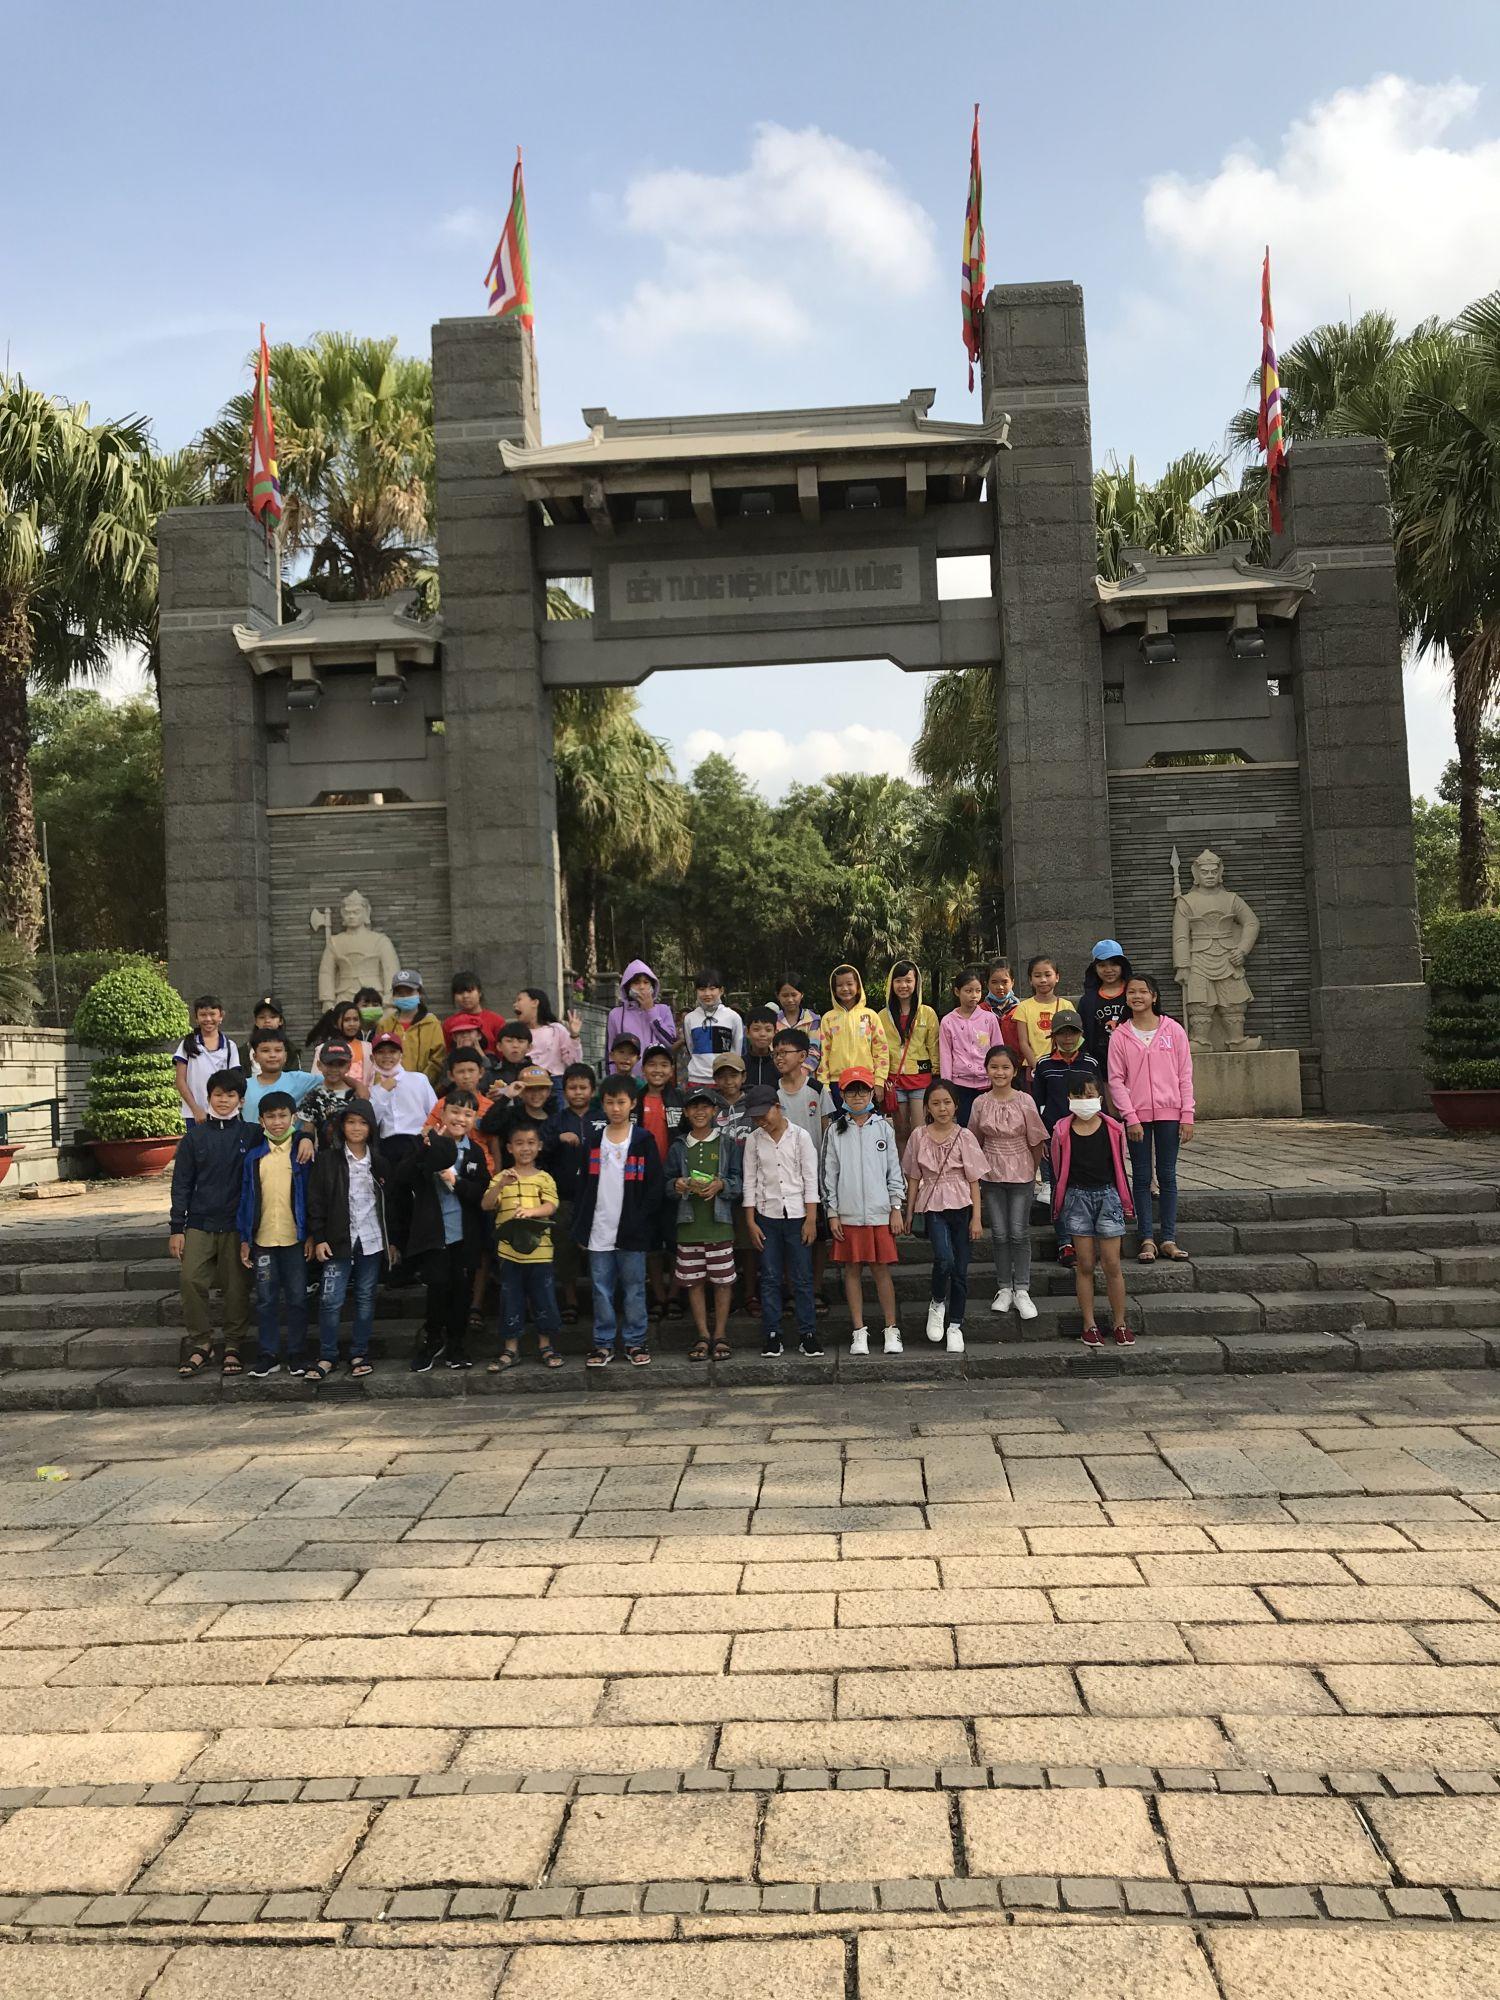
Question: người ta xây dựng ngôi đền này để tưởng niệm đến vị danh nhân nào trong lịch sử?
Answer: các vua hùng